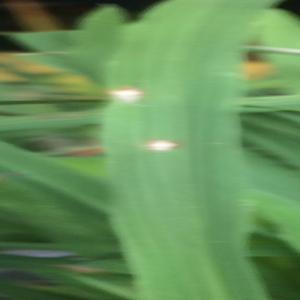
Disease: Blast